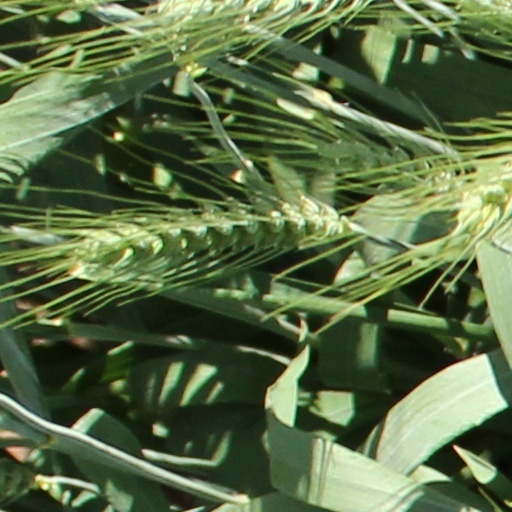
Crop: wheat